Master Apartments

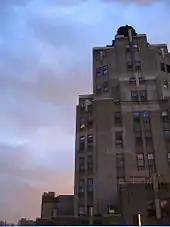
In 2004

Not long afterwards, Horch closed the Roerich Museum, which subsequently moved to a new location at 319 West 107th Street in 1949. In the Roerich Museum's former space, Horch established the Riverside Museum. He became president of the new museum and appointed Vernon C. Porter as its director. Open to the public free of charge, the new museum was devoted mainly to exhibitions of contemporary art by American artists. At its opening in on June 4, 1938, the museum showed modern American paintings and work by Native Americans as well as Tibetan art objects that Roerich had given to Horch. The American artists included Stuart Davis, Yasuo Kuniyoshi, Jack Levine, Marsden Hartley, George Luks, John Sloan, Philip Evergood, Reginald Marsh, Charles Burchfield, and Rockwell Kent.